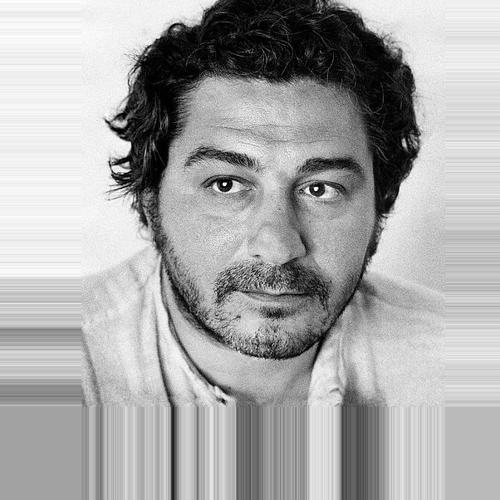
Age: 41